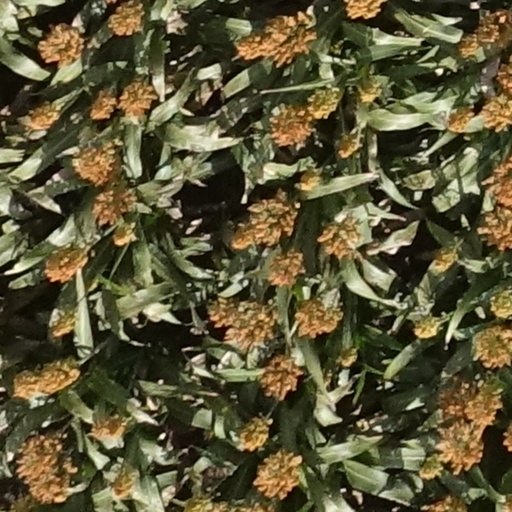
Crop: sorghum